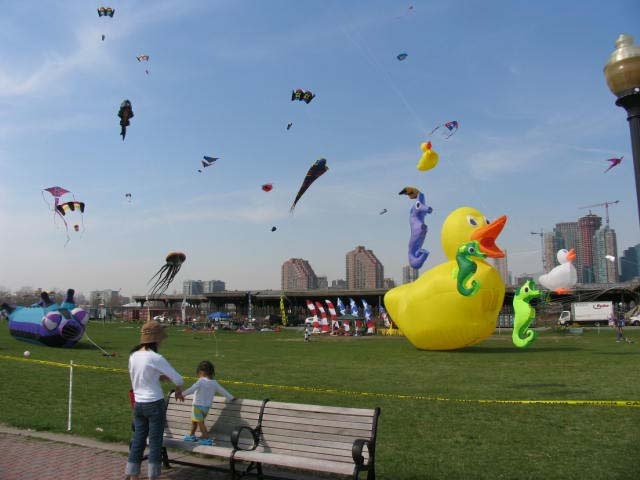
A little boy standing next to his father flying kites in the sky.
A lady and a child near a park bench with kites and ducks flying in the sky and on the ground.
A family is standing outside a large duck model on a field.
two people next to a wooden bench with many kites in the sky behind
a bunch of kites fly through the air over a park area